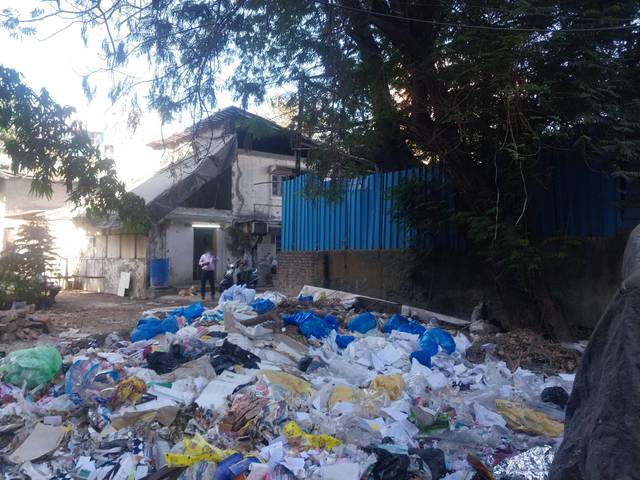
Region: India
Coordinates: 19.165, 72.848